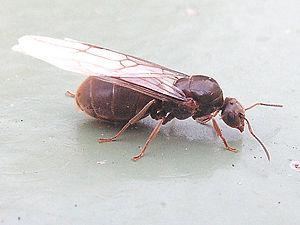
Le polyphénisme est la propriété des espèces animales qui se présentent sous plusieurs formes différentes, à un même stade de développement ou plus généralement, à la fin de leur développement. Il est à distinguer du polymorphisme génétique en ce que celui-ci dépend de variation génétiques au sein d'une population ou d'une espèce, tandis que le polyphénisme est l'expression de phénotypes différents à partir du même matériel génétique. Les exemples de polyphénisme sont un domaine majeur d'études d'épigénétique.